Ken McBride

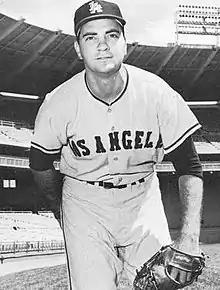
McBride with the Los Angeles Angels in 1964

Kenneth Faye McBride (born August 12, 1935) is an American former professional baseball player and coach. The right-handed pitcher worked in 151 games, 122 as a starter, in Major League Baseball for the Chicago White Sox (1959–1960) and Los Angeles Angels (1961–1965). A three-time American League All-Star, he was listed as tall and .